Confessional Evangelical Lutheran Conference

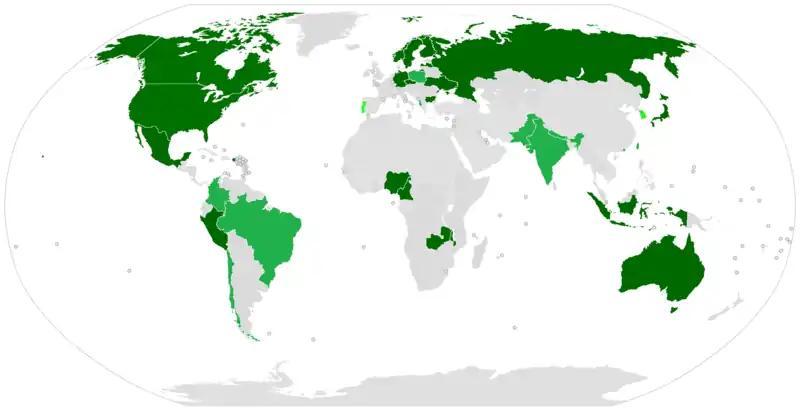

Member church bodies confess "the canonical books of the Old and New Testament as the verbally inspired and inerrant Word of God and submit to this Word of God as the only infallible rule and authority in all matters of doctrine, faith, and life." They also accept "the Confessions of the Evangelical Lutheran Church contained in the Book of Concord of 1580, not in so far as, but because they are a correct exposition of the pure doctrine of the Word of God."